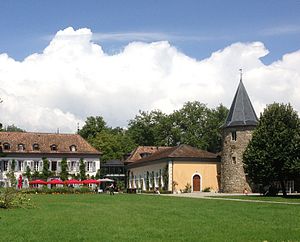
Bossey økumeniske institut
Château de Bossey hvor Bossey økumeniske institut har hjemsted
Bossey er Kirkernes Verdensråds økumeniske studieinstitut uden for Geneve i Schweiz.